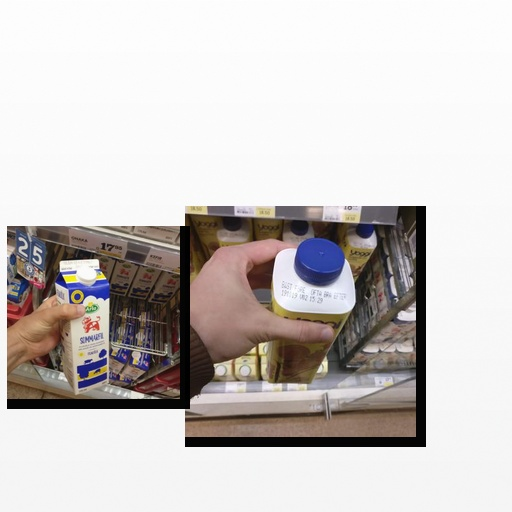
Food items: sour_milk, yoghurt